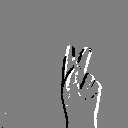
ASL letter: k